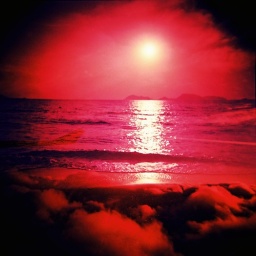
[Holga] red sea in the sky